Lake Bardwell

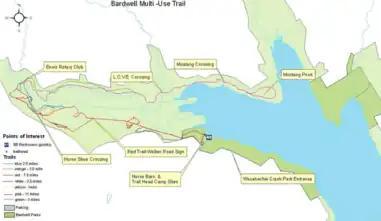

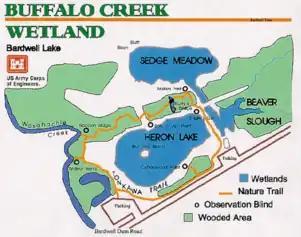
A U.S. Army Corps of Engineers created map of Tonkawa Trail

The Bardwell Equestrian and Multiuse trail is over 13 miles; visitors can hike, bike, or ride horses on it. The trail provides a round trip of about 26 miles. Trail etiquette gives equestrians the right of way. The lake offers a flat main trail, with numerous loops into surrounding meadows, croplands, and bottomland hardwood forest along Waxahachie Creek. The trail is within the designated hunting area surrounding the lake.